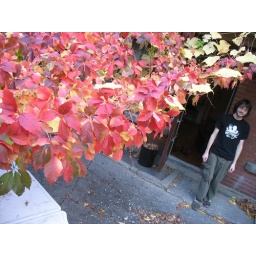
Amazing colors on the vine roof in our back yard. Felix by his apartment door for perspective....